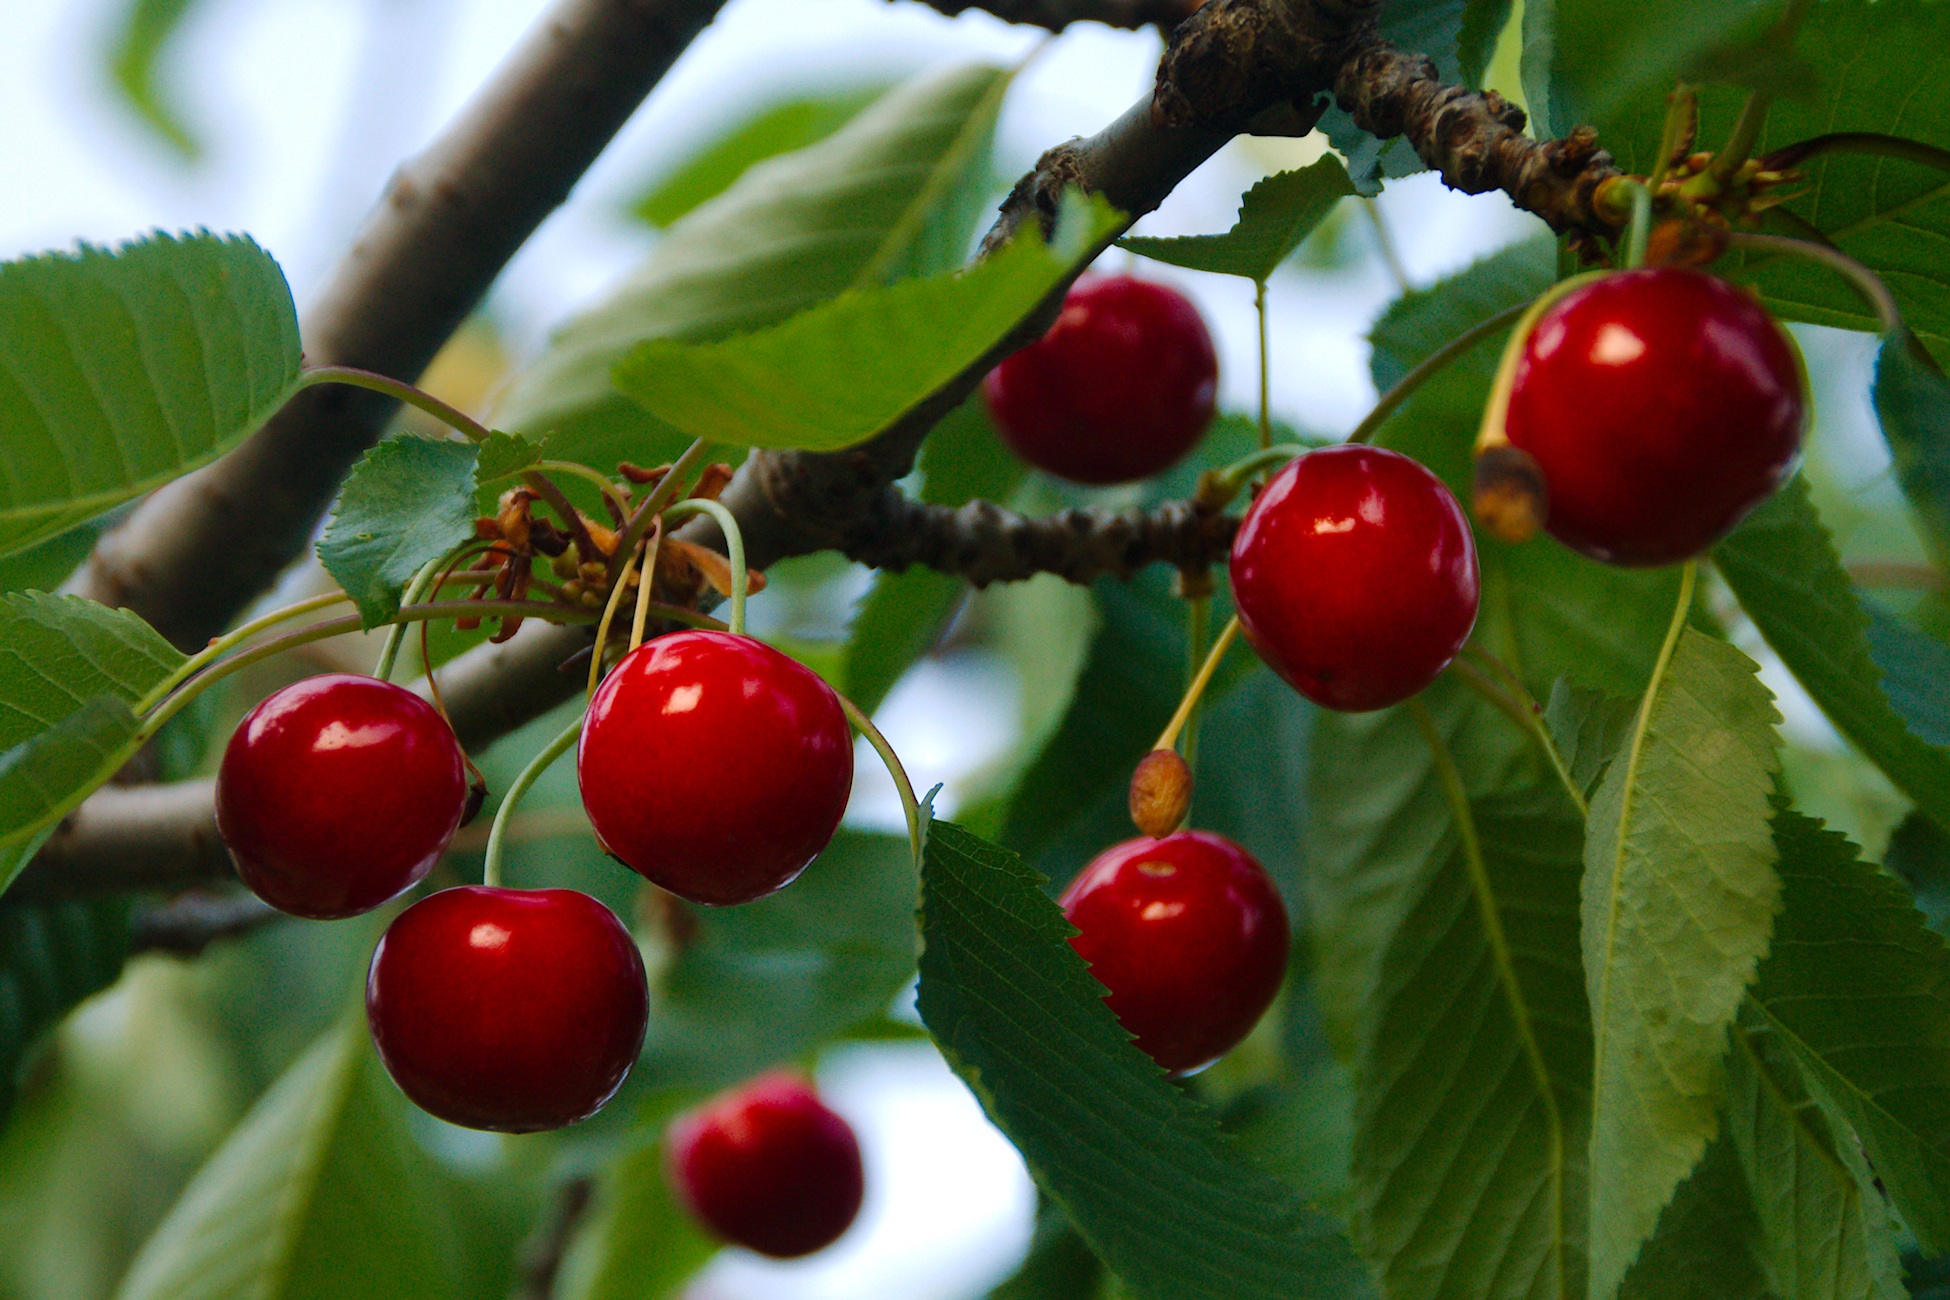
branch, plant, fruit, flower, food, produce, evergreen, leaves, shrub, cherry, hawthorn, cherries, flowering plant, rose family, acerola, malpighia, land plant, rose order, chinese hawthorn, schisandra